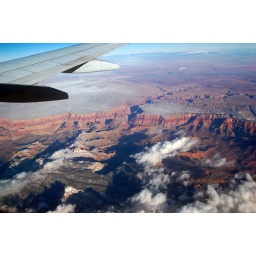
flying over the grand canyon